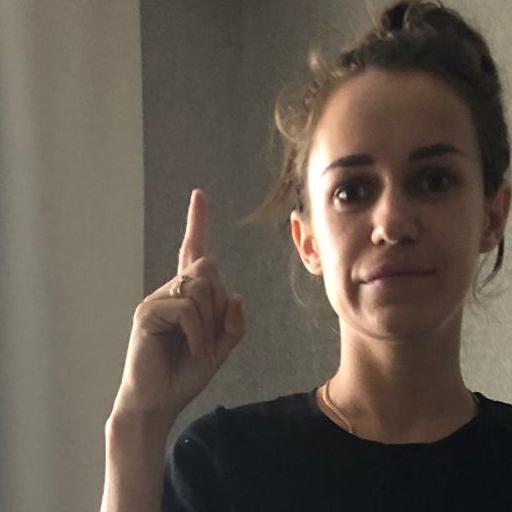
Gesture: one